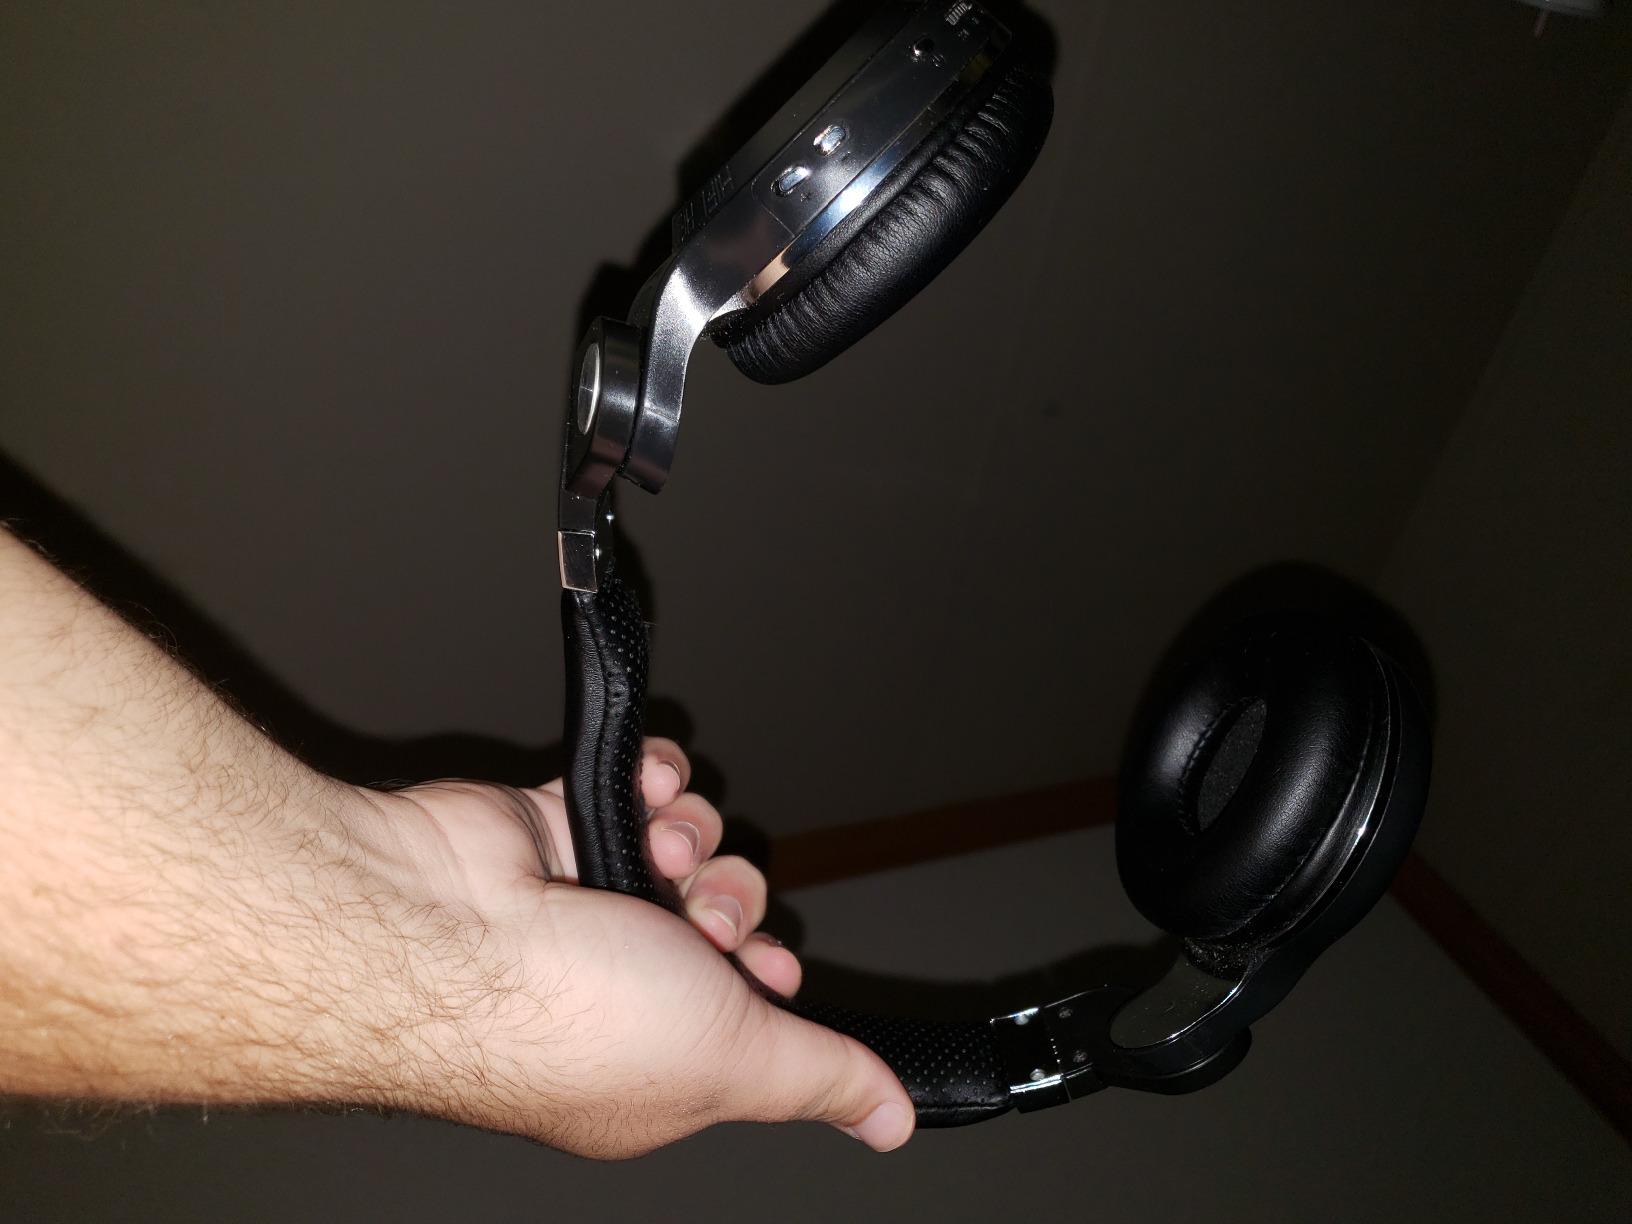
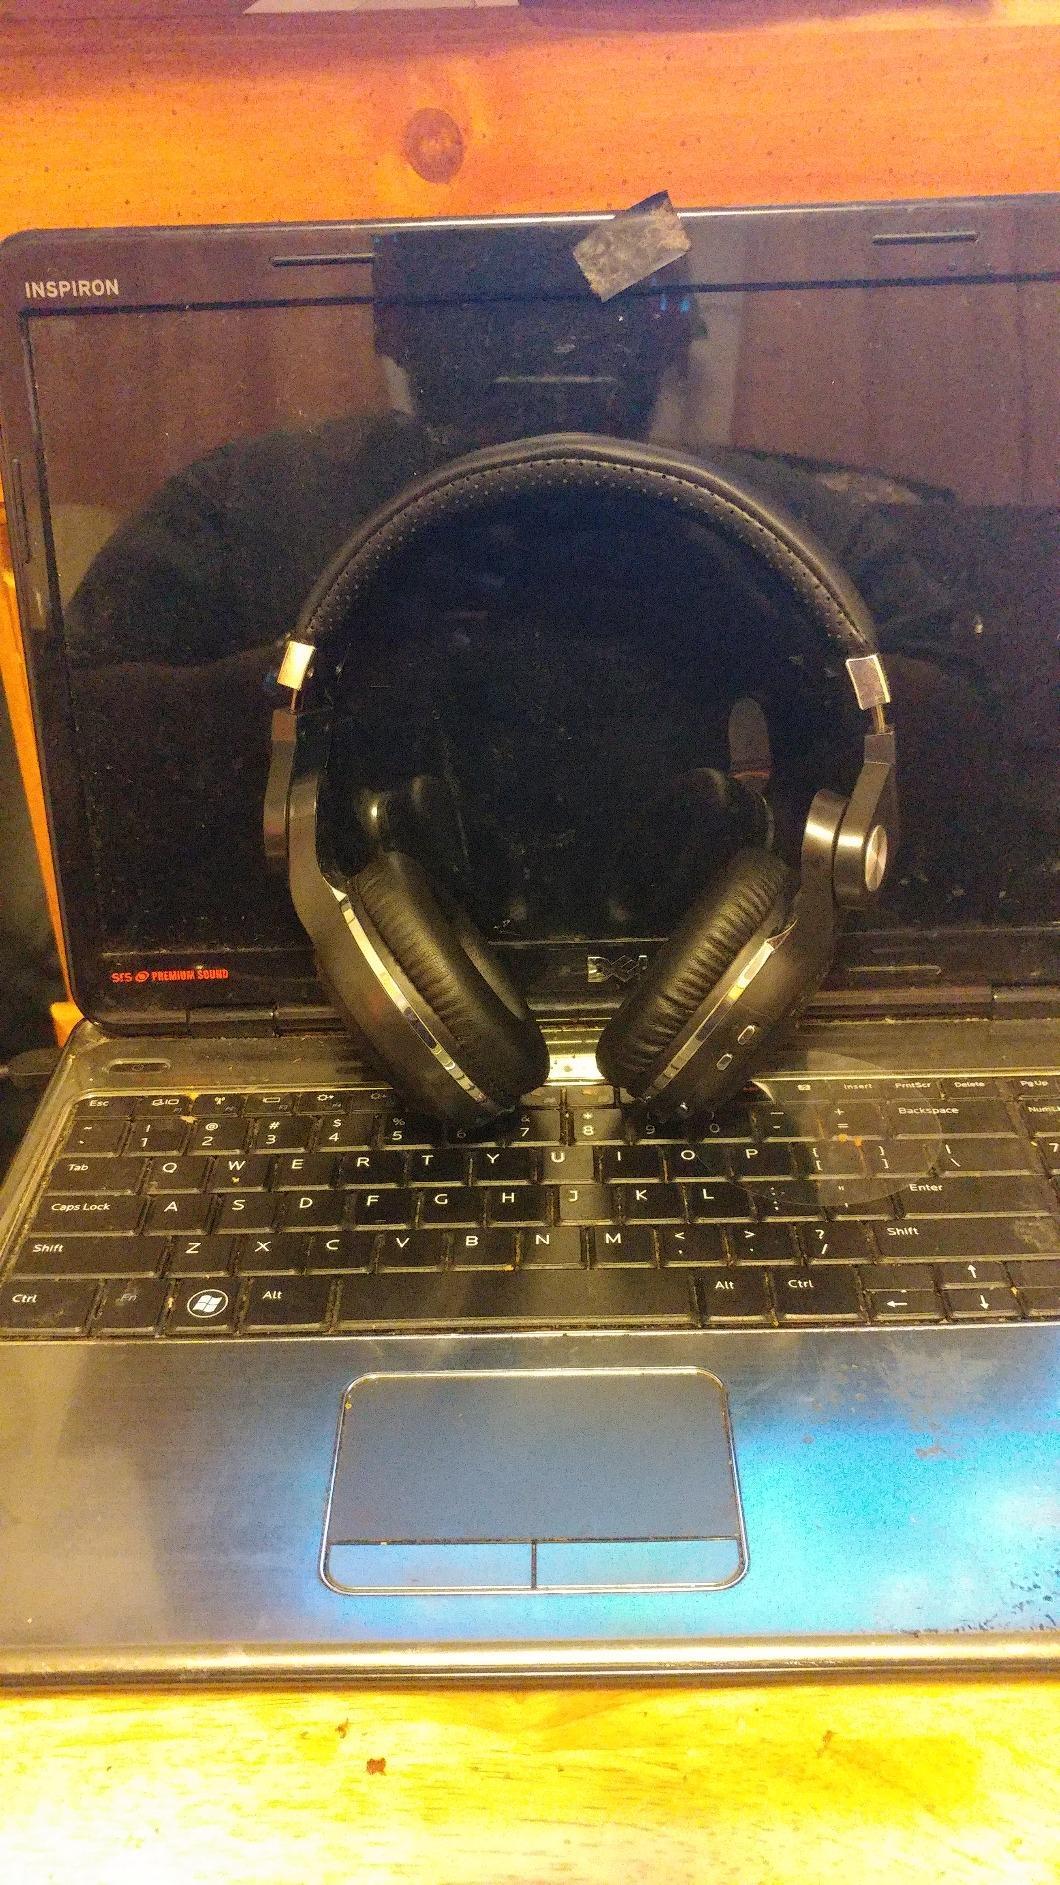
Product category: headphones
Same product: yes